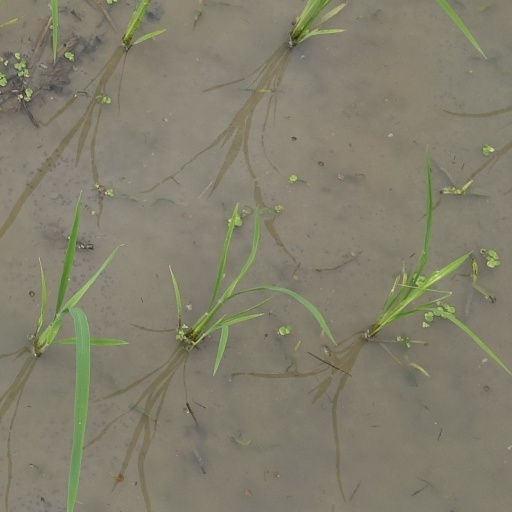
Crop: rice